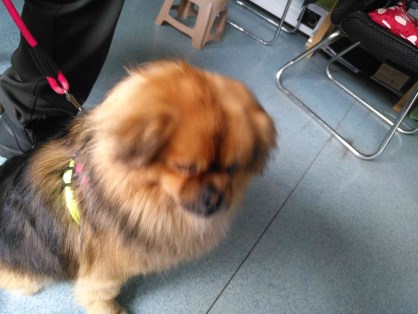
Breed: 3336-n000121-chinese_rural_dog